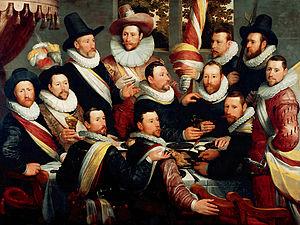
Cornelis Corneliszoon van Haarlem ou Cornelis Cornelissen ou parfois francisé Corneille de Haarlem, est un peintre et un dessinateur maniériste néerlandais.